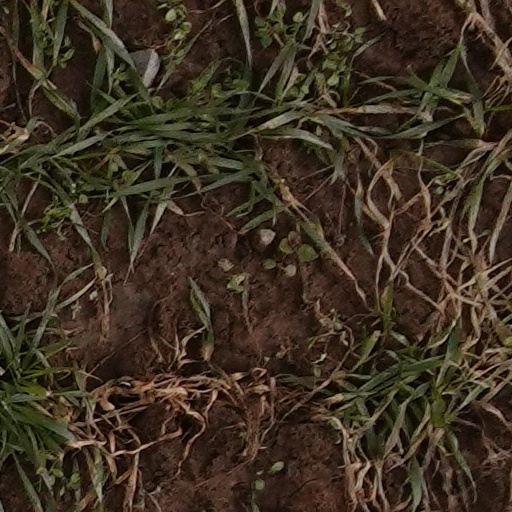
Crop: wheat